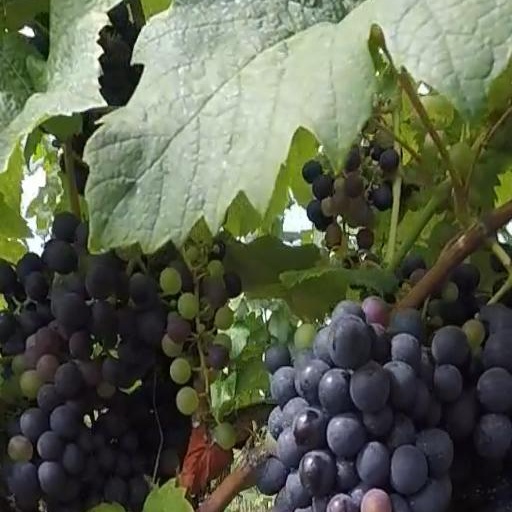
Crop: grape